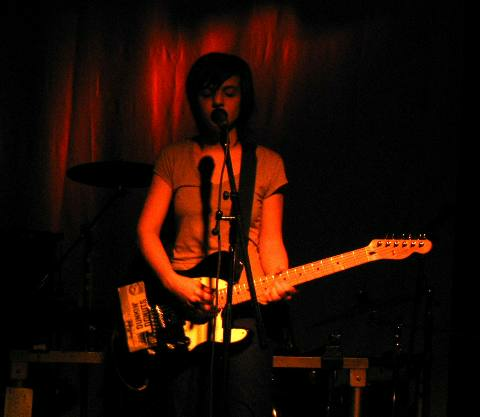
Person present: Yes